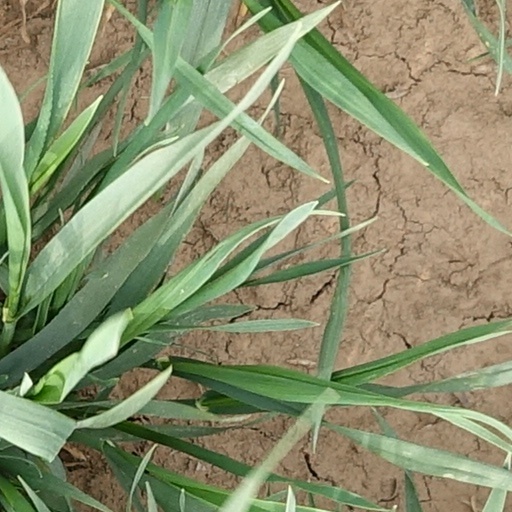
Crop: wheat